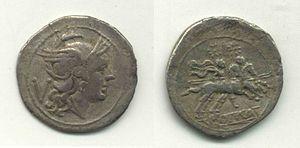
Le quinaire, est une monnaie romaine antique. Créée au IIIᵉ siècle de la République romaine, c’est une monnaie d’argent qui vaut la moitié d'un denier, soit à sa création cinq as de bronze. Au début de la période impériale, l’appellation quinaire d’or est aussi employée pour désigner le demi aureus d’or.